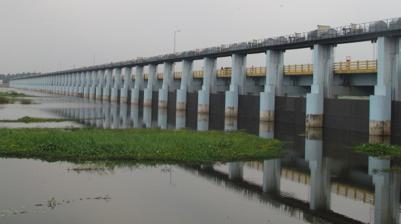
Building: Chamravattom Regulator-cum-Bridge
Country: India
Year built: 2012
Bridge in Triprangode, Malappuram Chamravattam Regulator cum Bridge Coordinates 10°49′12″N 75°57′33″E / 10.819967°N 75.959263°E / 10.819967; 75.959263 Carries Road Crosses Bharathapuzha River Locale Chamravattom, Triprangode , Malappuram Other name(s) Ponnani - Tirur Bridge Characteristics Material Concrete Total length 978 m (3,209 ft) Width 10.5 m (34 ft) History Inaugurated 17 May 2012 Location View of Chamravattom Regulator-cum-Bridge The Chamravattam Regulator-cum-Bridge , also known as Chamravattam Palam or Chamravattam Bridge, Chamravattam RcB, or Chamravattam Project, is built across the Bharathapuzha aka Nila near Chamravattam , Triprangode , in Malappuram district . This seems to be the largest of its type in Kerala, India. The bridge has 978 m (3,209 ft) length and 10.5 m (34 ft) width. It connects Ponnani and Tirur . Regulator cum bridge is now just working as a bridge due to faulty design as per the conclusion in the detailed technical investigation report done by the Indian Institute of Technology, Delhi on the directions of the Government of Kerala. There is also a false allegation that sand for construction was taken from river without payment for the same though the sand was paid for by the contractors at prices fixed by the Government of Kerala. This price was based on the prevailing sand prices in the open market and arrived at by the revenue department of Kerala.  On account of these false allegations, the contractors for the work are yet to be paid in full for this work though it’s been nearing a decade since the work has been completed and the bridge has been used on a 24/7 basis throughout. The Chamravattam Bridge was inaugurated by the Chief Minister of Kerala, Oommen Chandy, on 17 May 2012. This project has dual goals of irrigation and reducing the distance by road between Kozhikode and Kochi by 38 km (24 mi). The project was conceptualized as early as 1977 or 1984, but was dormant for some time. The foundation stone for the project was laid by then Chief Minister V. S. Achuthanandan on 13 September 2009. The project cost is estimated at ₹ 130 crore (US$15 million). See also Triprangode Ponnani Kuttippuram bridge References